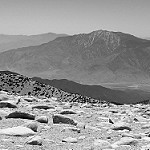
Label: B & W